Eclipse Music TV

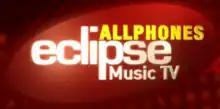

Eclipse Music TV was an Australian music television show which was broadcast every Sunday from 12:30pm on GO!. The show was referred to as "AllPhones Eclipse Music TV", after its major sponsor All Phones. The first series went to air on the Seven Network in 2005, "Eclipse Music TV" quickly became Australia's number one Saturday music chart show til 2007. Its final show on the Seven Network aired on 28 November 2009, before moving to GO! on 8 April 2010. The series ended in 2013.